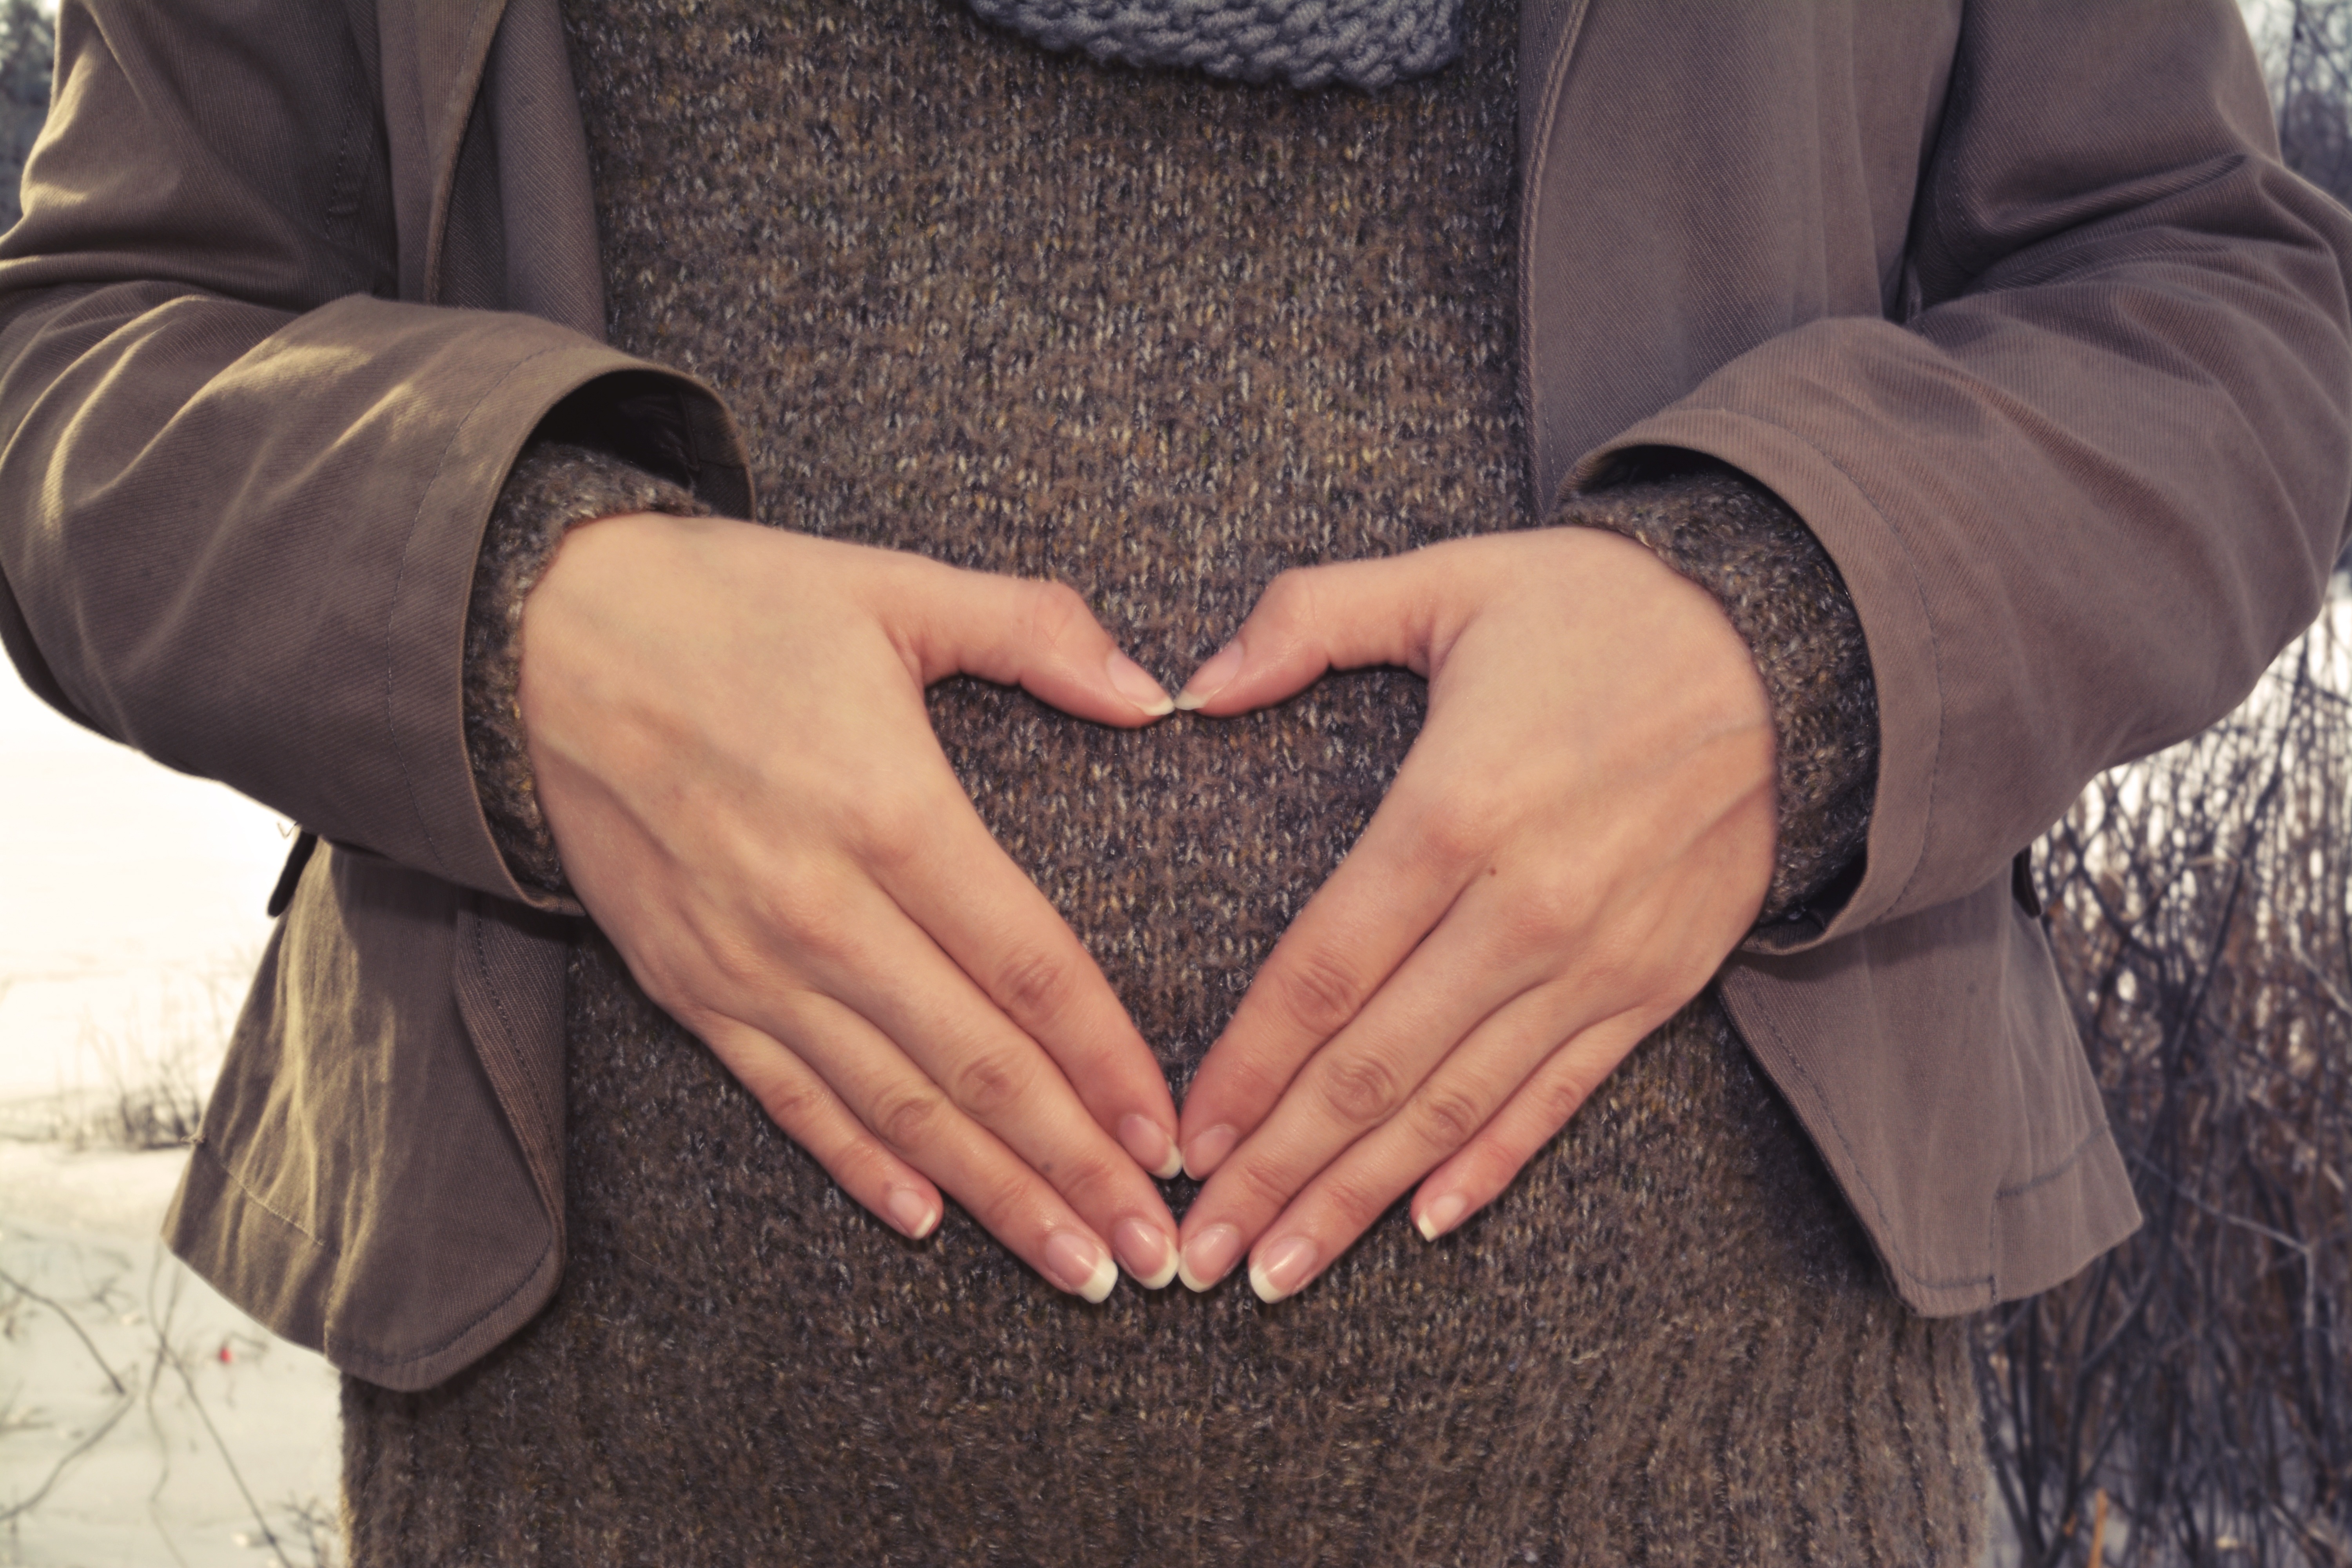
hand, man, person, male, love, finger, child, speaker, arm, baby, pregnancy, mother, interaction, sense, mother to be, fashion accessory